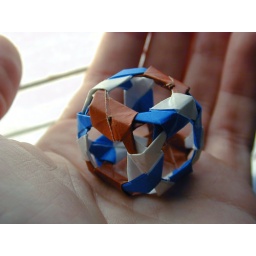
half eaten by cat and crushed in pocket, it somewhat survives. 24 pieces 25mm x 25xmm paper